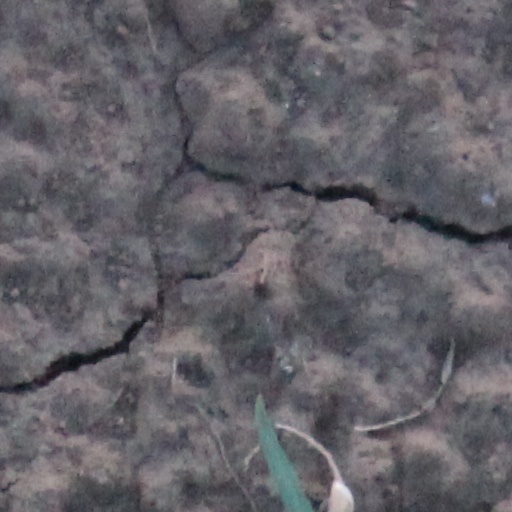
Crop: wheat